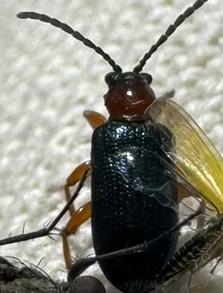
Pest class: cereal_leaf_beetle